Harmanus Bleecker Library

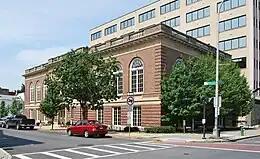
East elevation and north profile, 2011

The former Harmanus Bleecker Library is located at the intersection of Washington Avenue (New York State Route 5) and Dove Street in Albany, New York, United States. It is a brick and stone Classical Revival building constructed in the 1920s. In 1996 it was listed on the National Register of Historic Places.